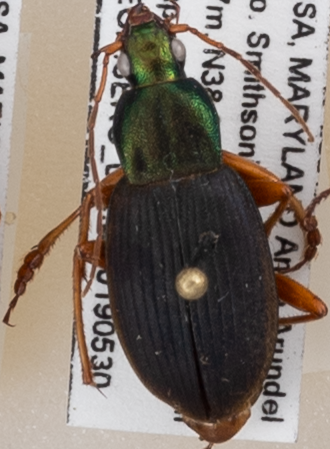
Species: Chlaenius aestivus
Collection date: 2019-05-30
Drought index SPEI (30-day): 1.13
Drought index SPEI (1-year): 2.09
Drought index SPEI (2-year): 1.69